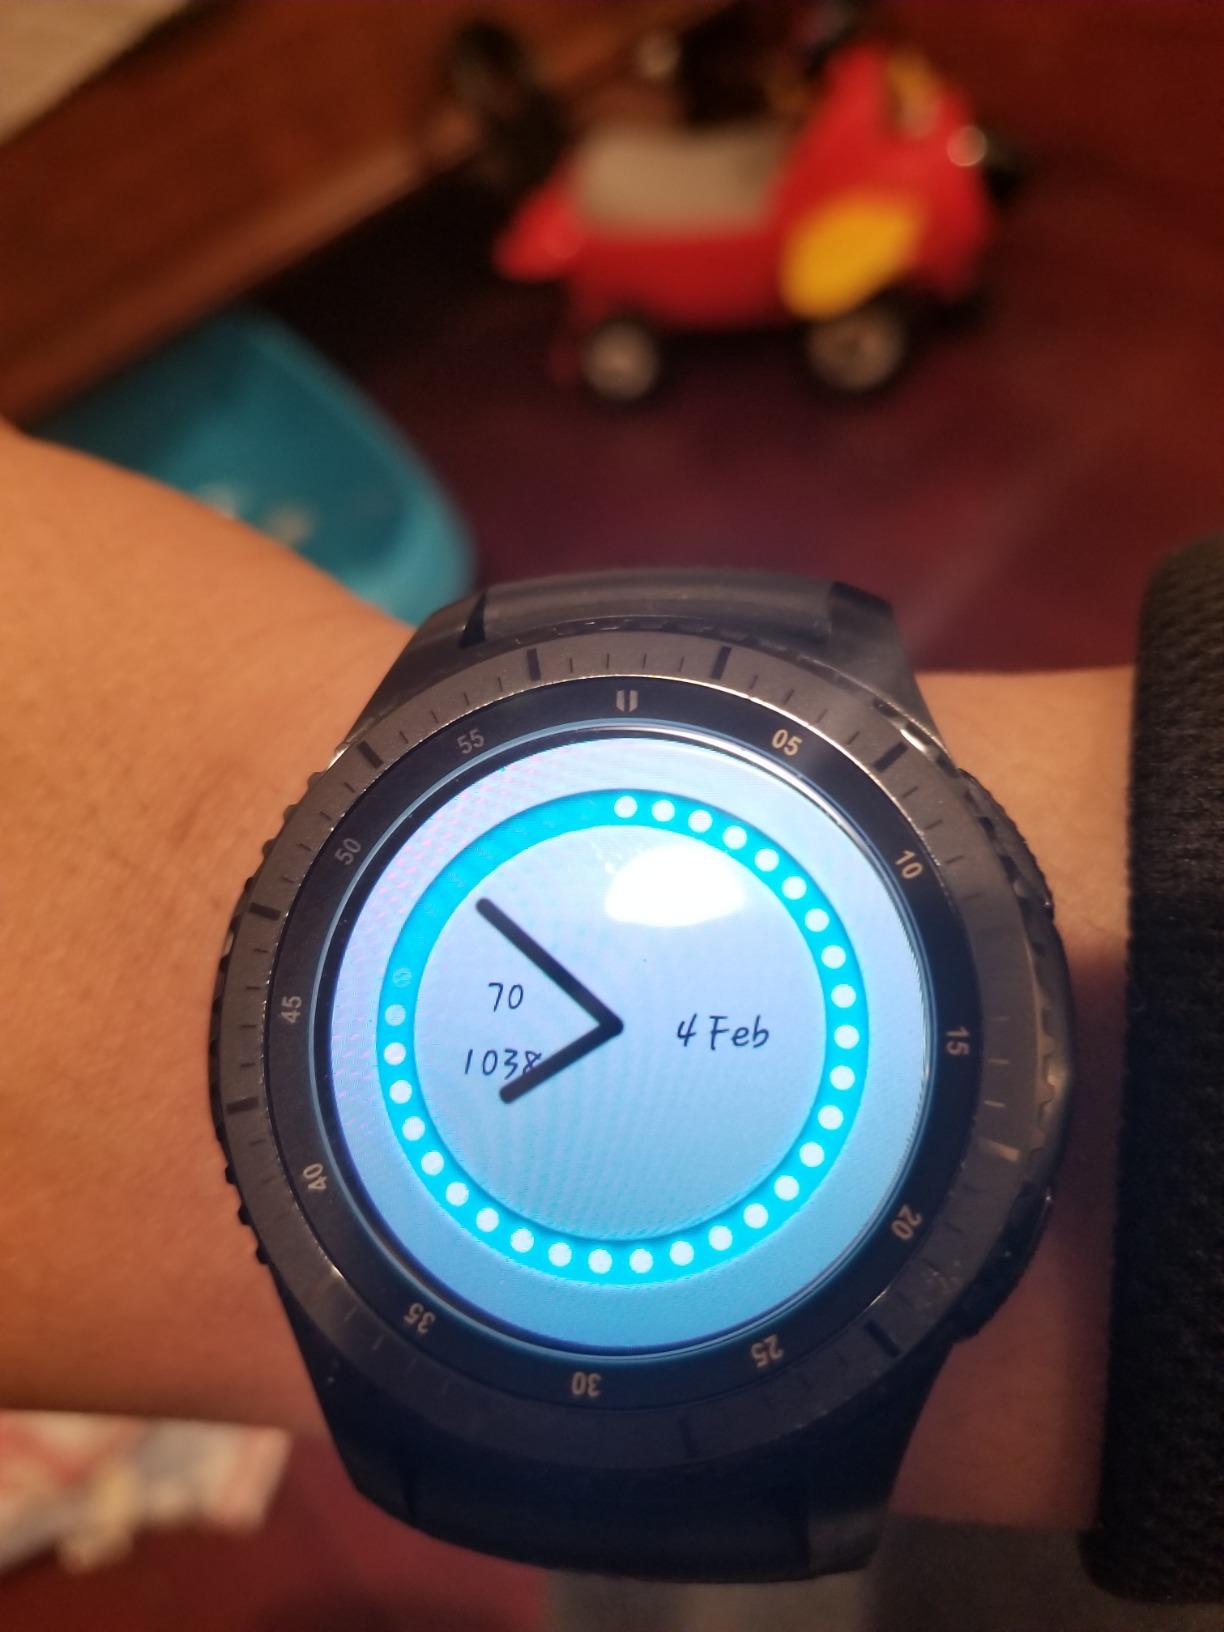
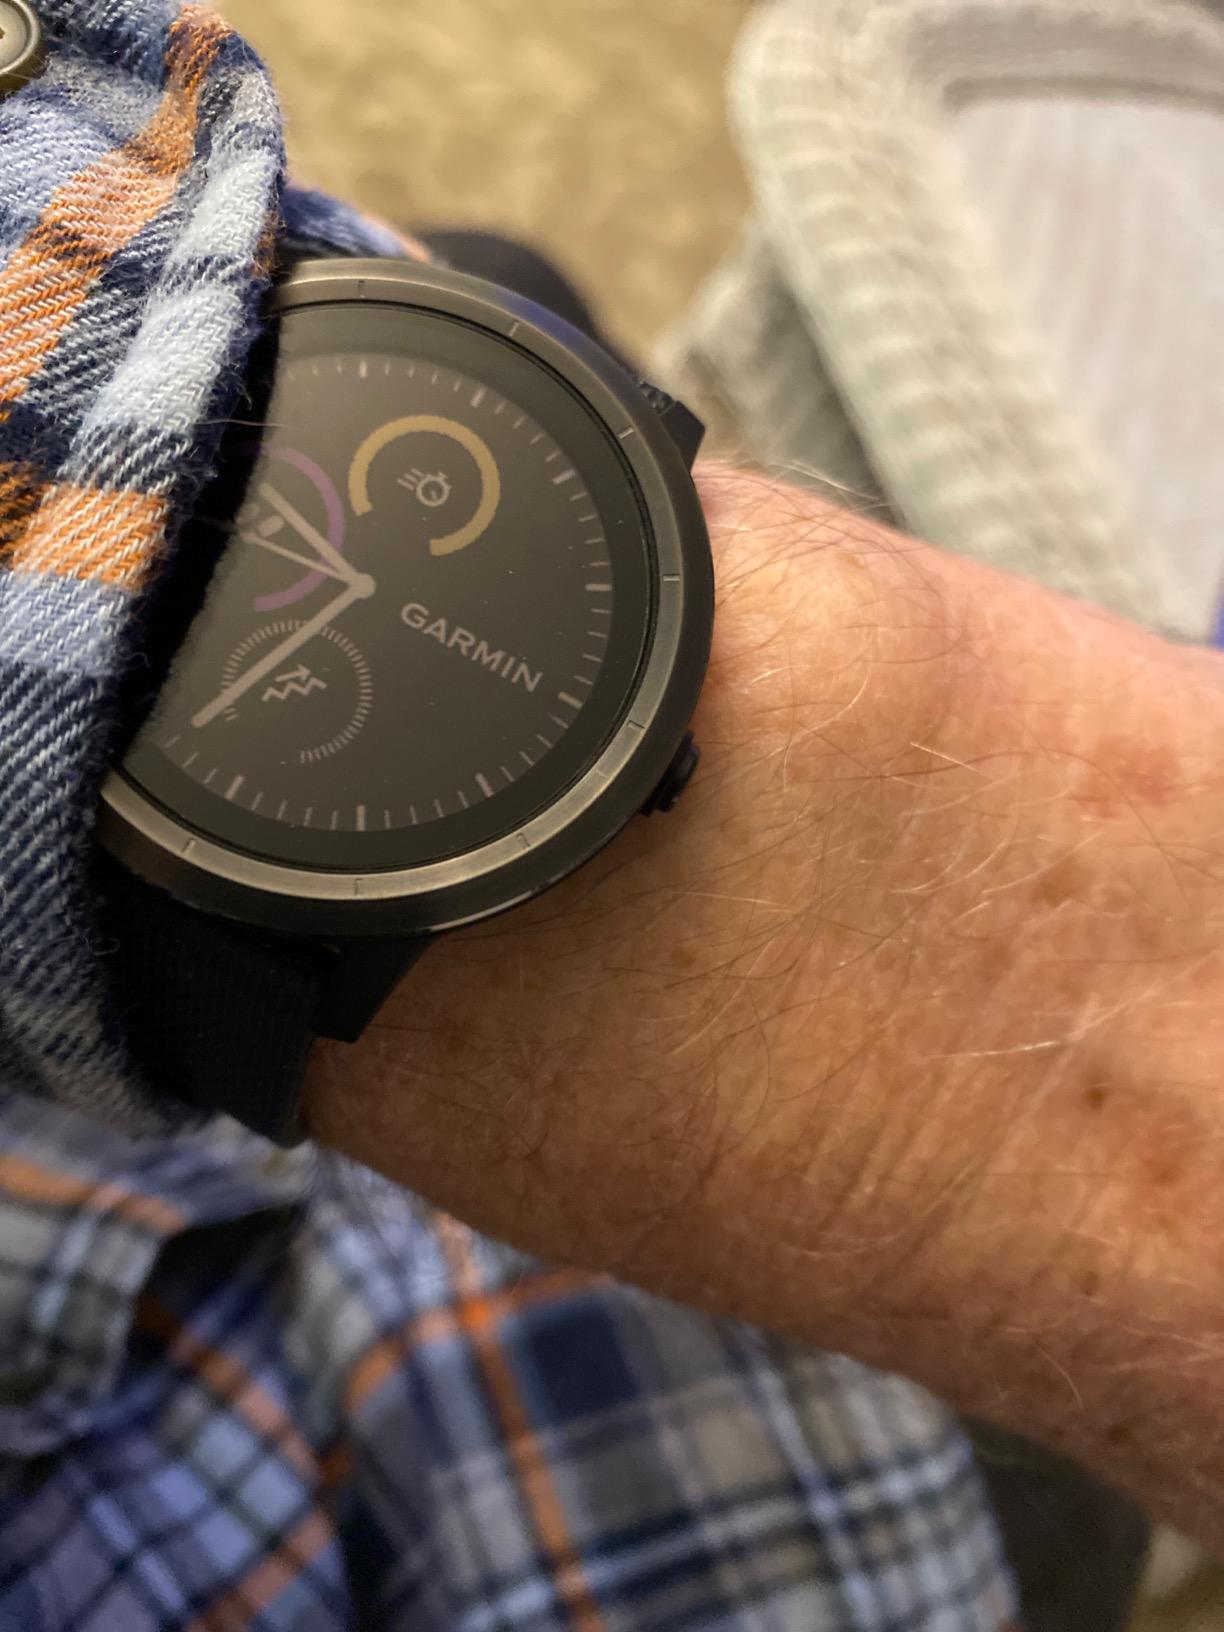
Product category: smartwatch
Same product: no